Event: Ecuador Earthquake
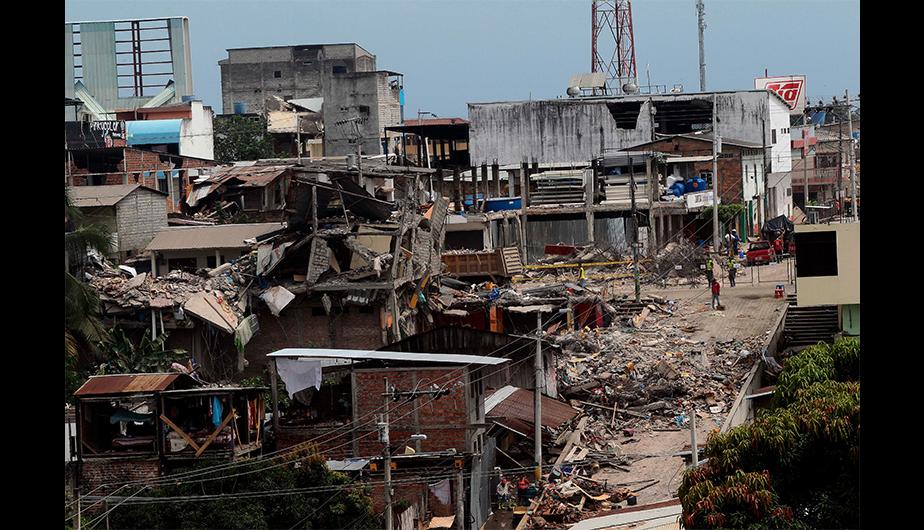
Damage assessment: damage